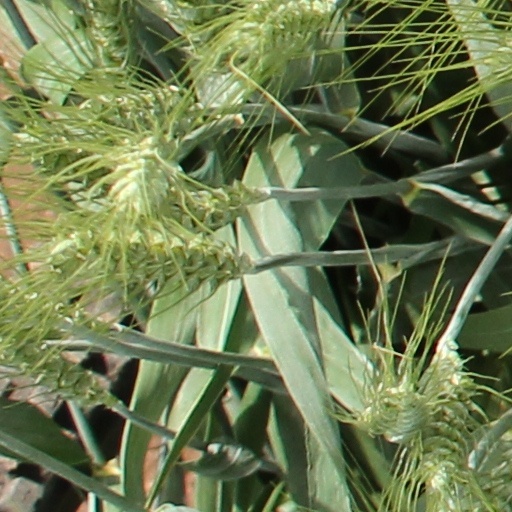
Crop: wheat